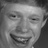
Emotion: happy